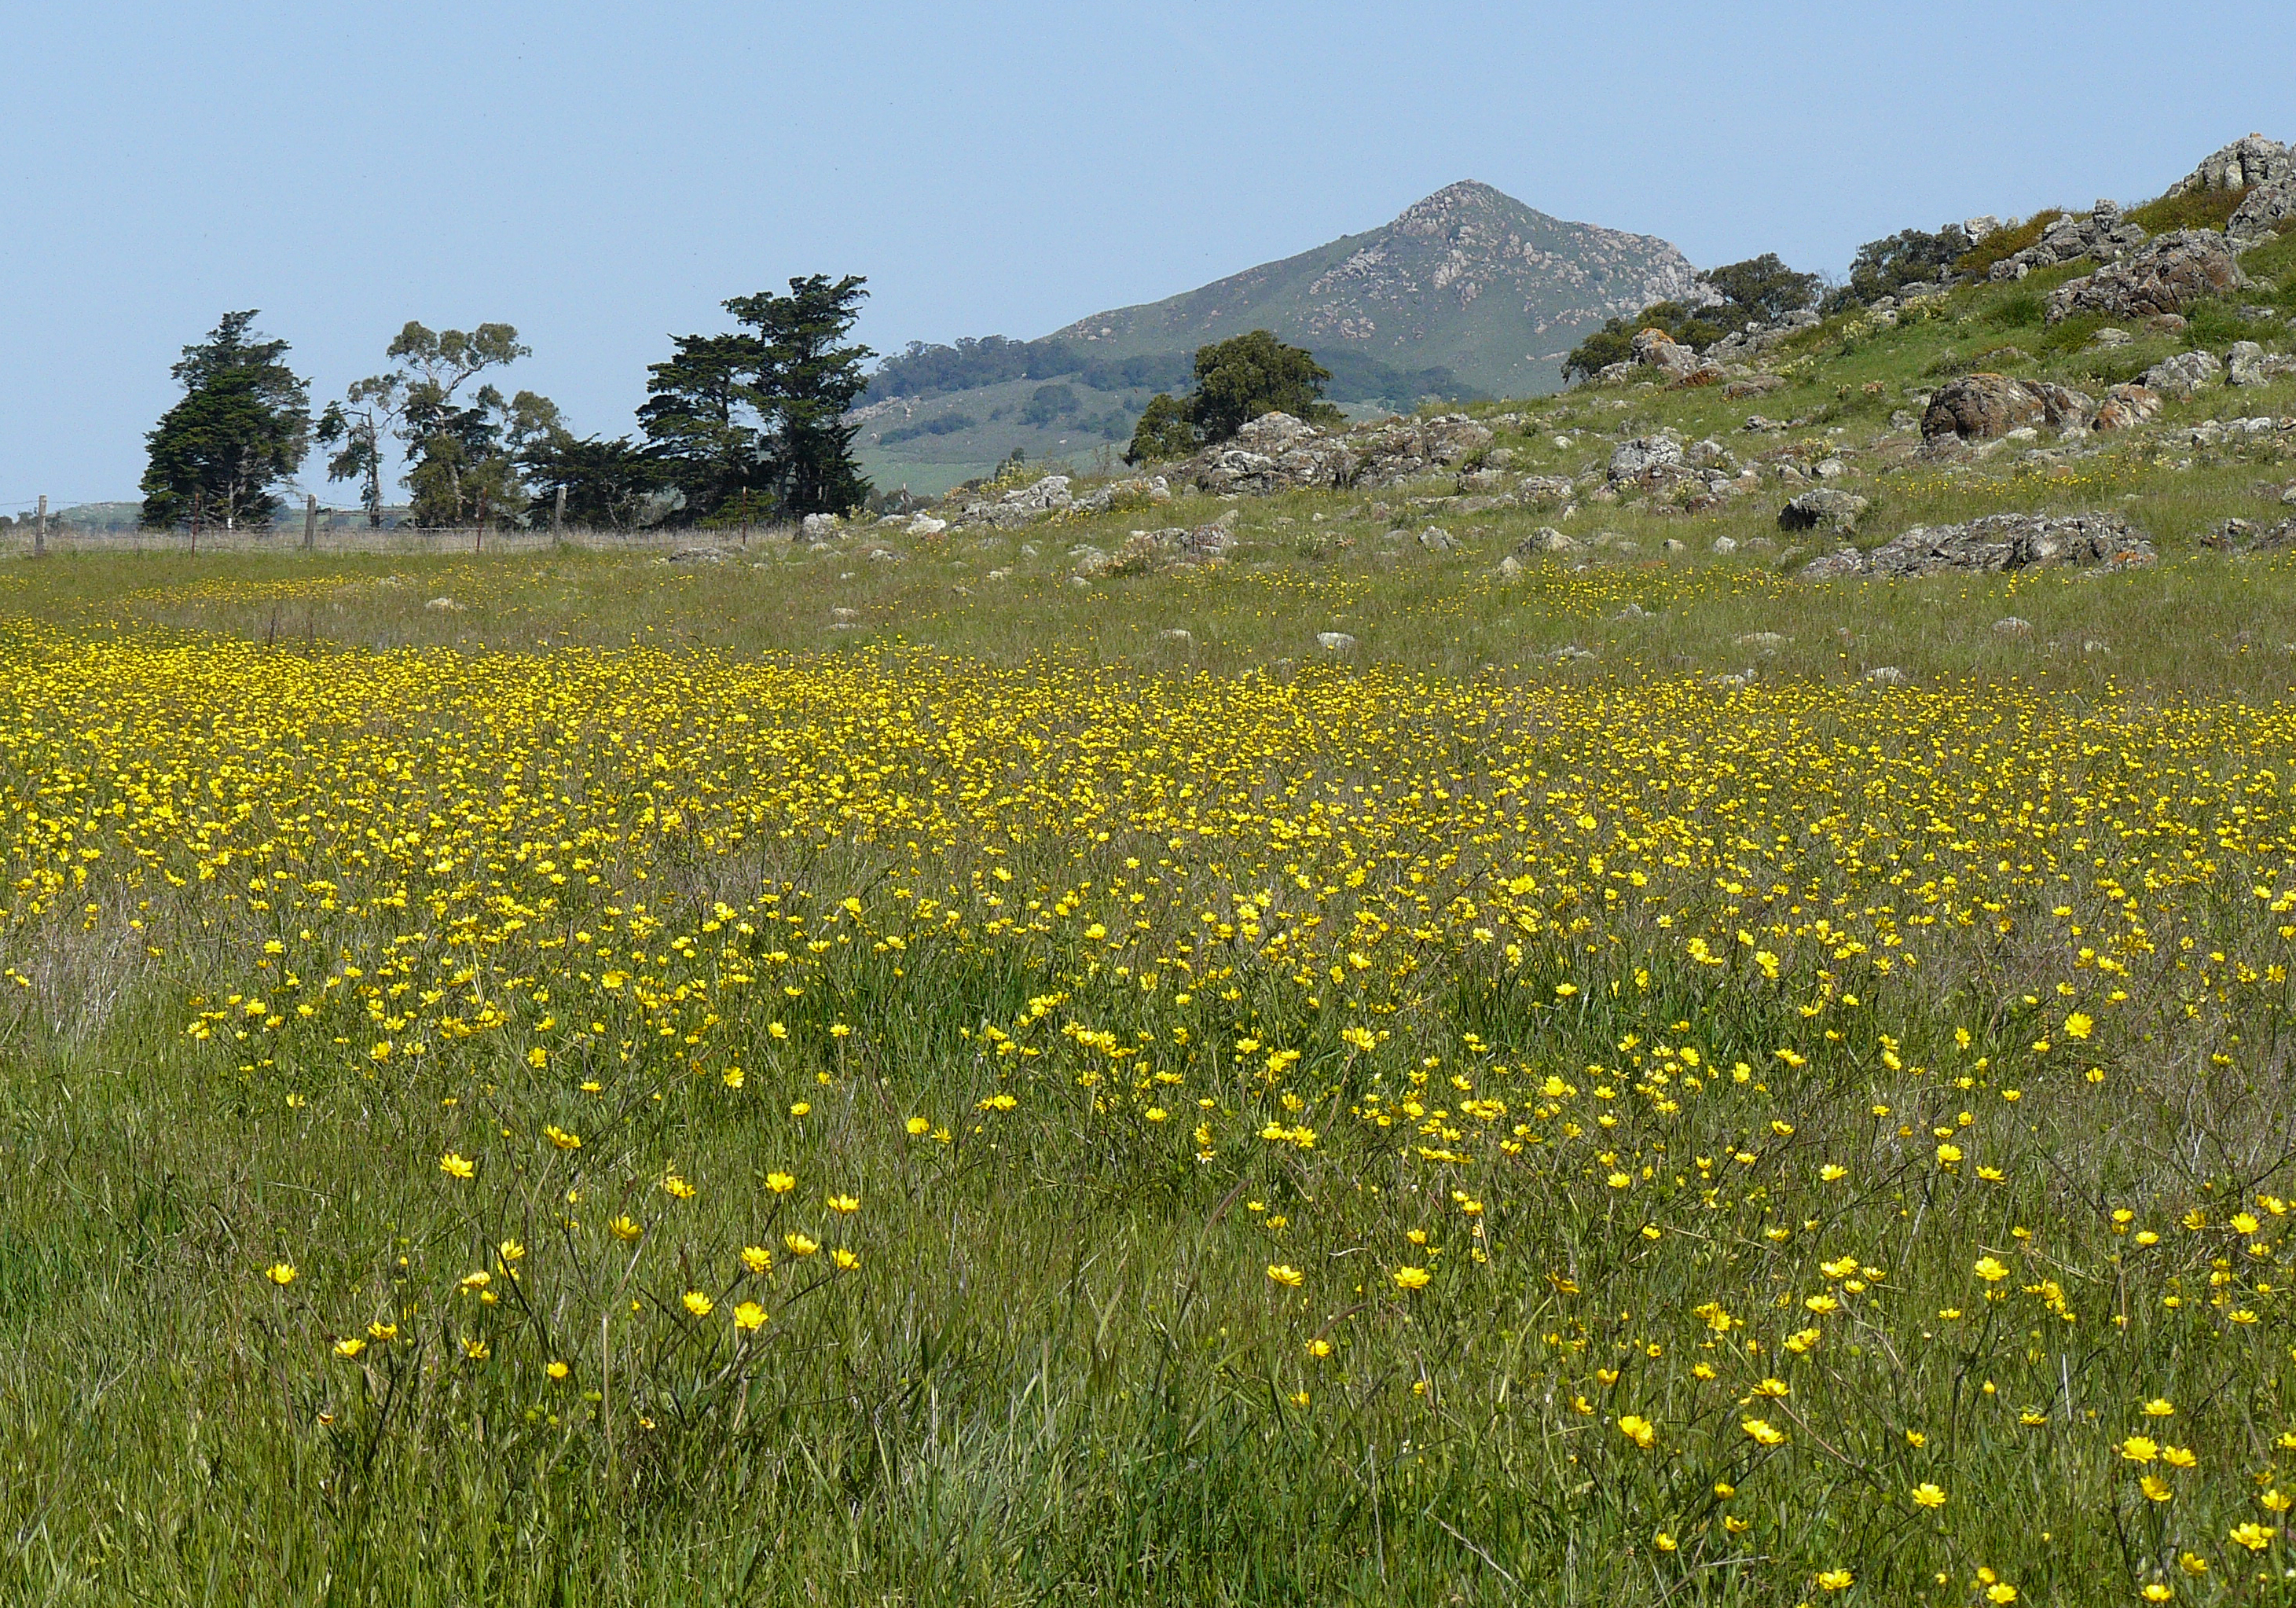
landscape, grass, plant, field, meadow, prairie, hill, flower, spring, pasture, flora, plain, wildflower, grassland, wildflowers, plateau, habitat, springflowers, buttercup, ecosystem, tundra, steppe, rural area, flowering plant, guidelines, ranunculuscalifornicus, daisy family, natural environment, geographical feature, land plant